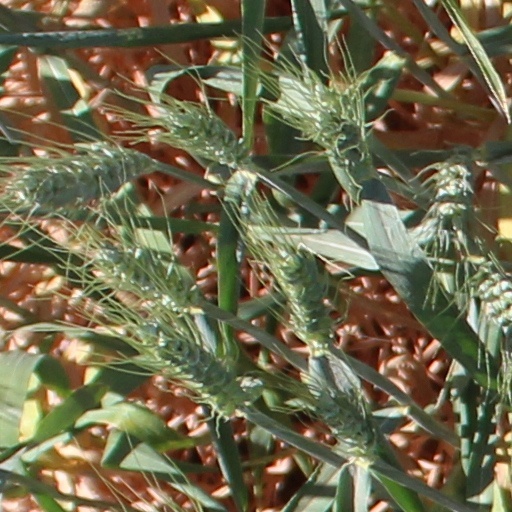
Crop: wheat